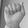
ASL letter: A